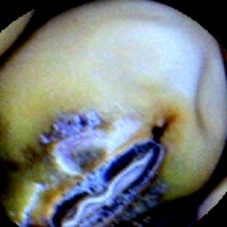
Label: Broken